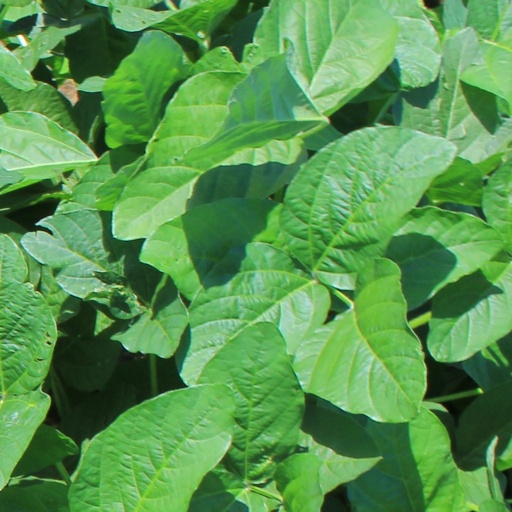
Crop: soybean